Thomas C. Marshall Jr.

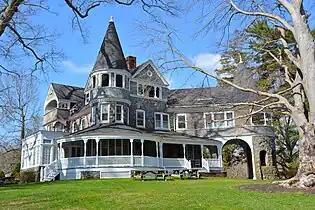
Mansion of Israel Marshall that was donated to the state

In 2008, he and his wife donated the mansion and four acres around it to the state of Delaware when they moved to a senior community center. The home and acreage was named the Auburn Valley State Park and an additional 300 acres was purchased to protect the rural setting of the land. Also a part of the preserve is the Stanley steam car collection housed in the T. Clarence Marshall Steam Museum. The museum building is leased to the Friends of Auburn Heights a non-profit organization that owns, maintains, and operates the largest collection of Stanley Steamer automobiles in the world. The Friends of Auburn Heights also own and operate the Auburn Valley Railroad, a live-steam railroad that encircles the Auburn Heights mansion, Marshall Steam Museum, and other out buildings and includes a tunnel, trestle, and turntable.